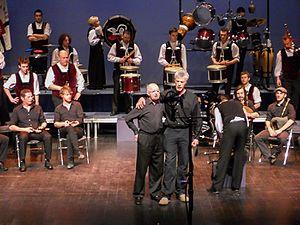
Épreuve d'hiver du Championnat national des bagadoù de Deuxième catégorie organisée à L'Hermine à Saint-Brieuc le 13 mars 2016.
Le Bagad Bourbriac est un bagad de la ville de Bourbriac, créé en 1953 par plusieurs sonneurs dont Étienne Rivoallan et Georges Cadoudal. Il marque le début de l'histoire du mouvement des bagadoù par son style issu du terroir traditionnel. Le bagad se dissout à la fin des années 1960.
Le championnat national des bagadoù 2016 est la 67ᵉ édition du Championnat des bagadoù. La fédération Sonerion organise tous les ans depuis 1949 ces rencontres autour de la musique bretonne jouée en formation bagad. En 2016, elle fête ses 70 ans. Les bagadoù adhérant à la fédération sont classés en 5 catégories : près de 90 groupes sur les 150 répertoriés en France et dans le monde y prennent part, sous forme de concours-concerts, en deux manches pour 73 d'entre eux.